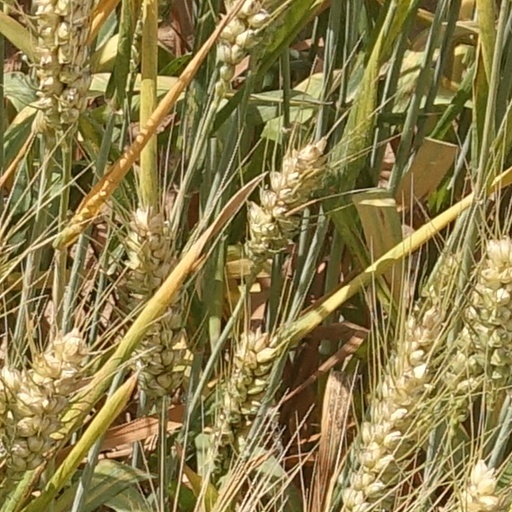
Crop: wheat